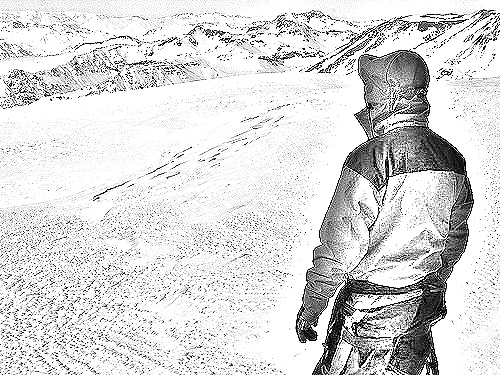
Portrait style: Sketch Portrait